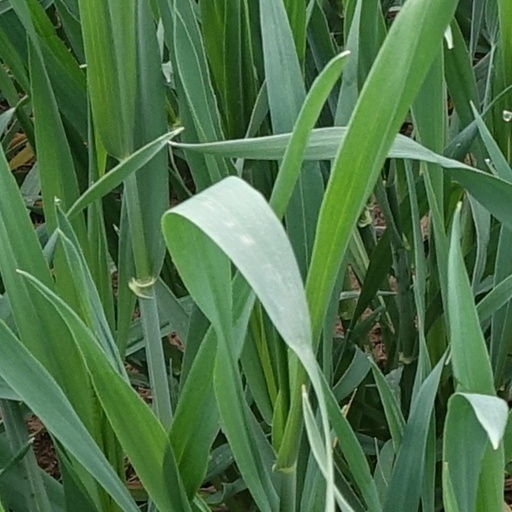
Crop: wheat